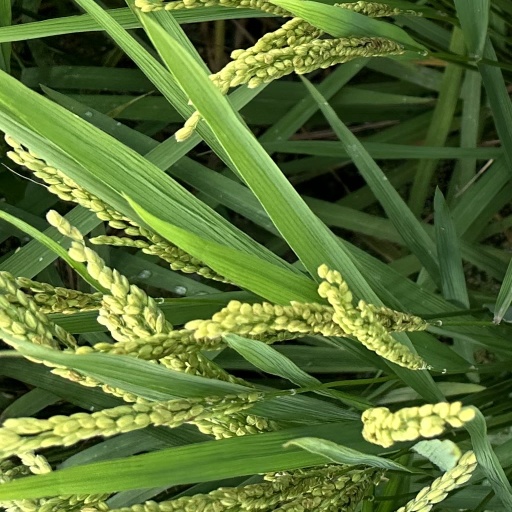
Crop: rice